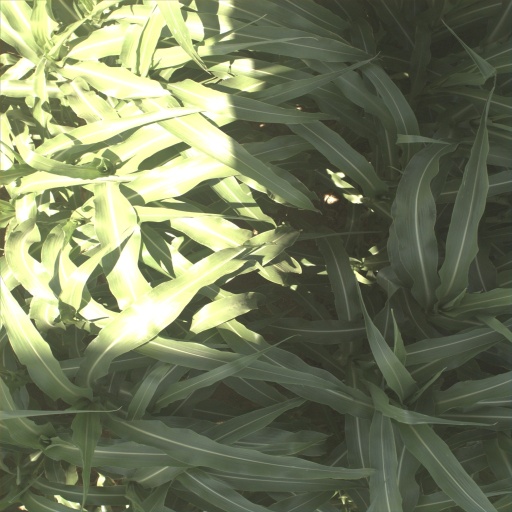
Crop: sorghum